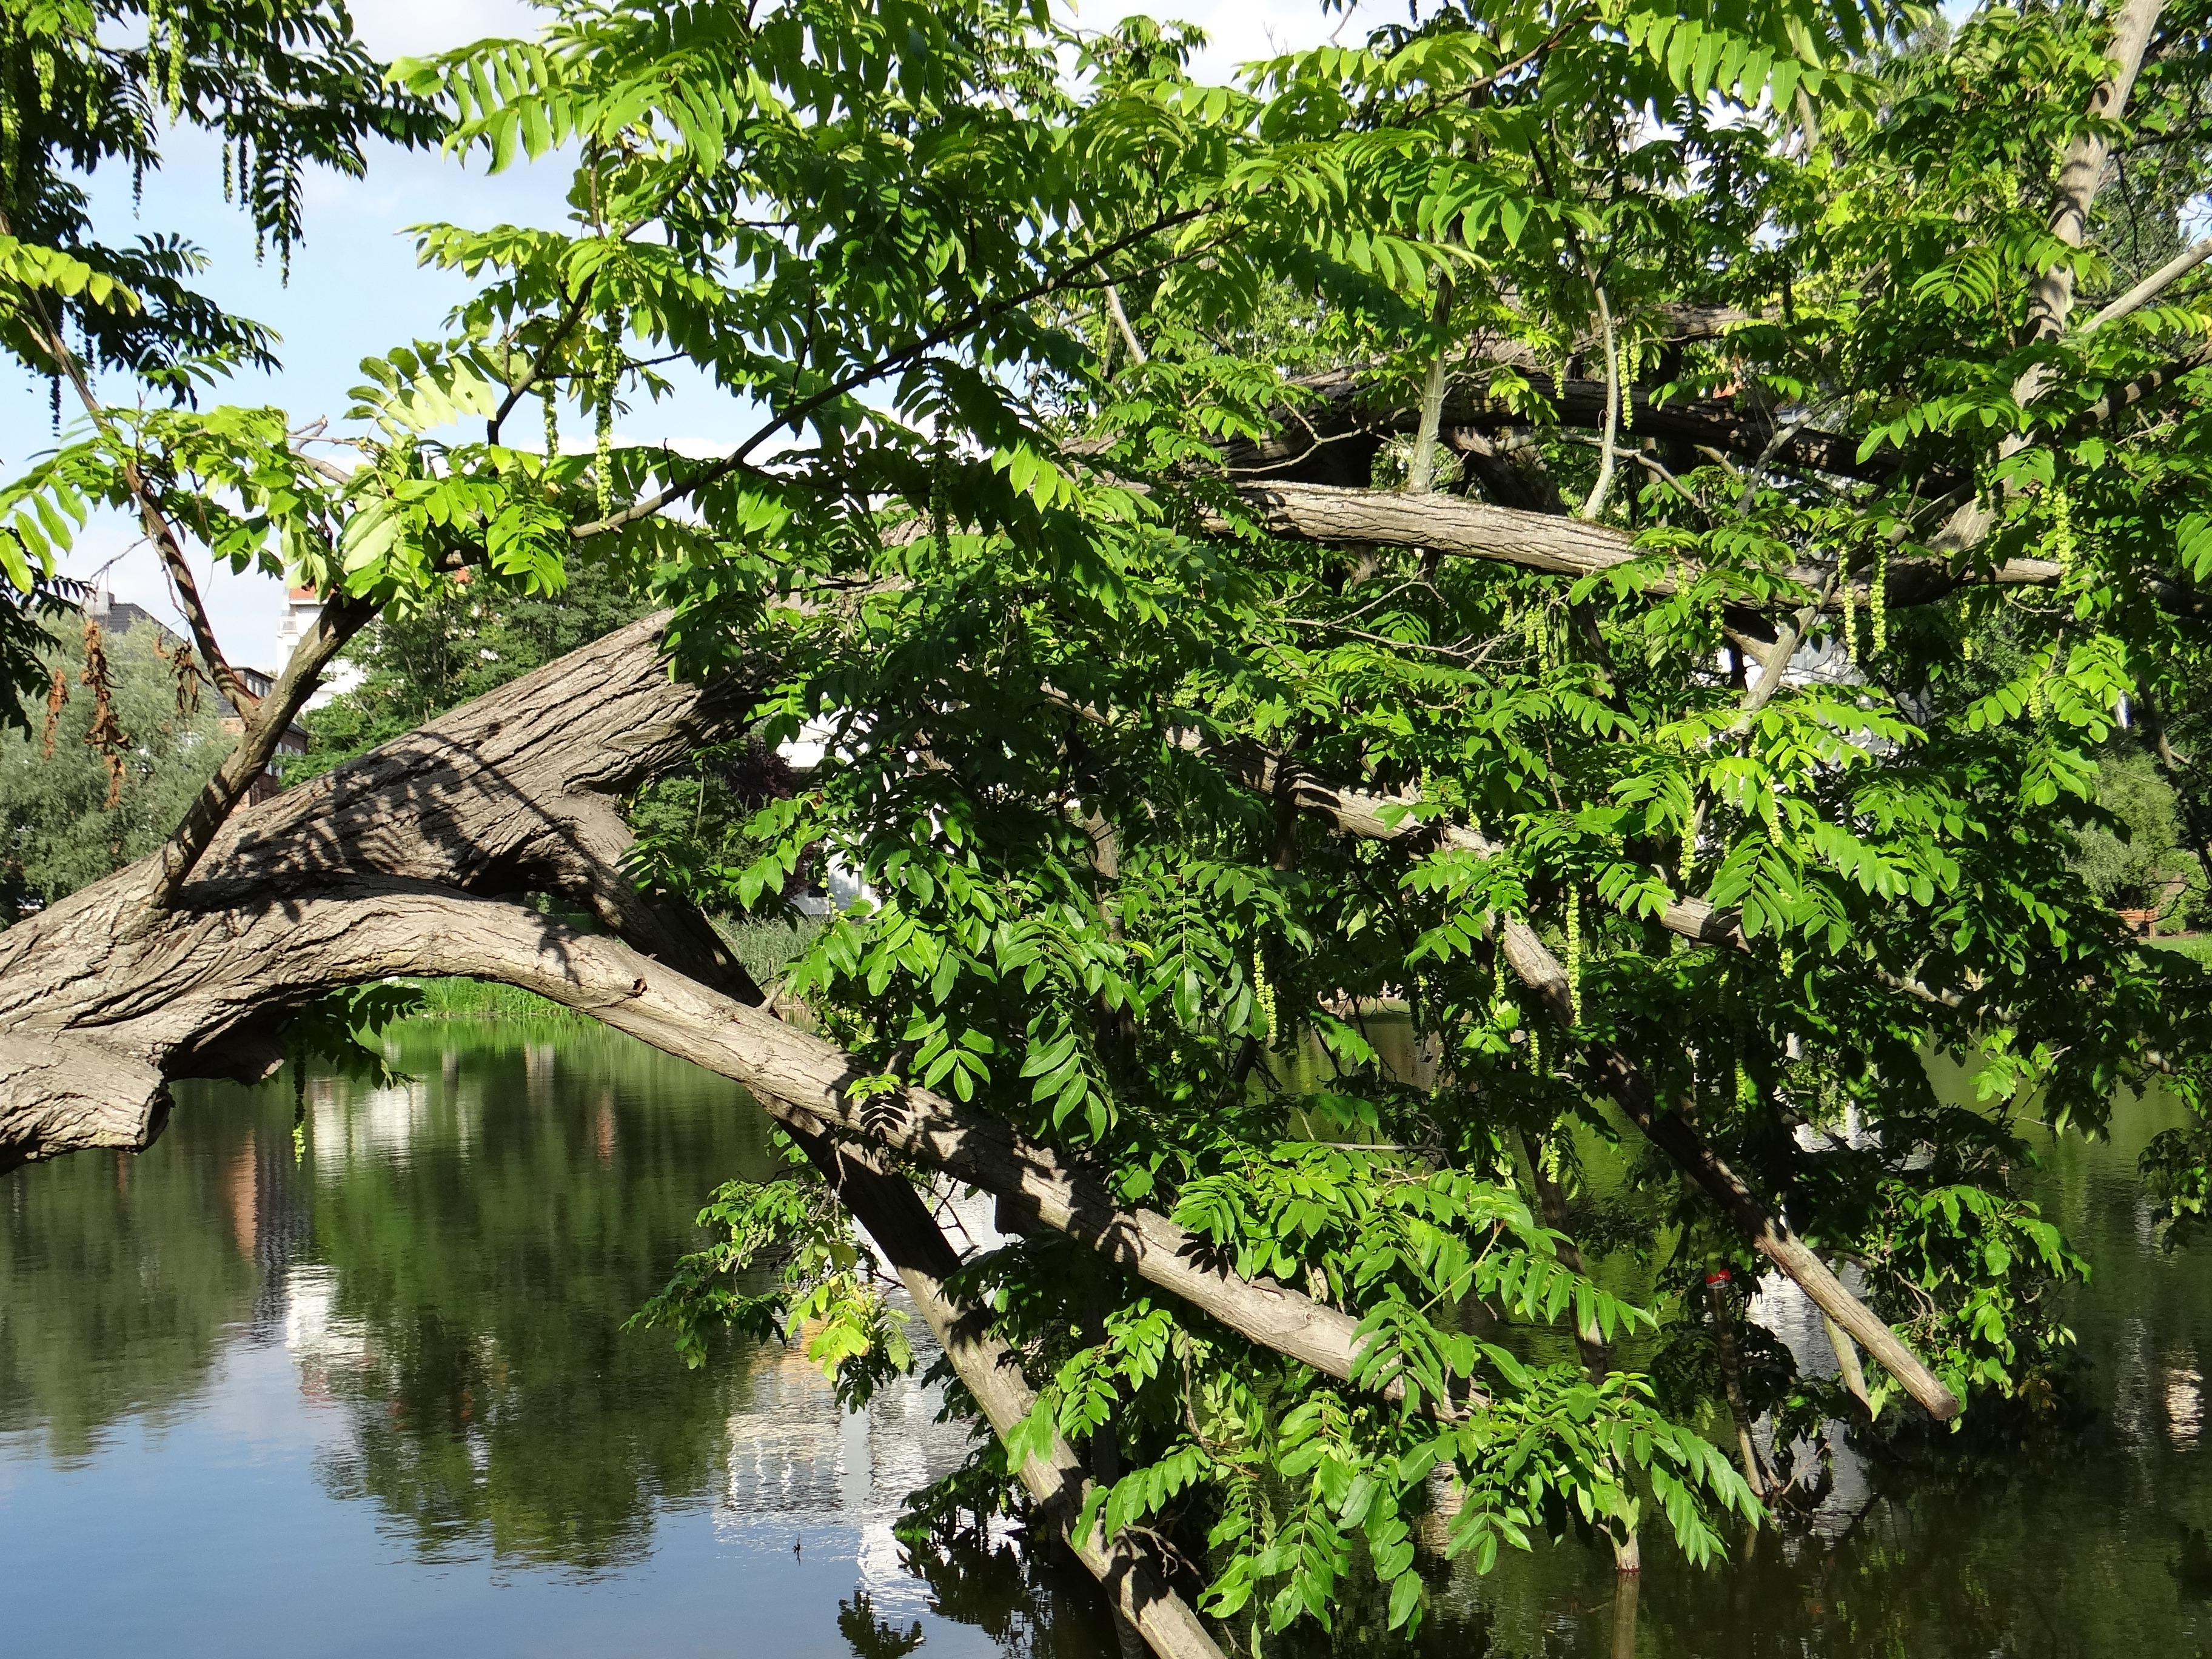
landscape, tree, water, branch, plant, leaf, lake, reflection, jungle, natural, flora, bank, vegetation, wild growth, bayou